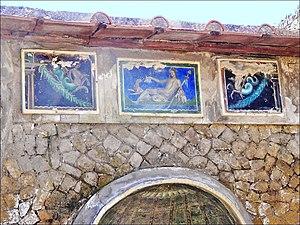
La plomberie est un métier très ancien, dont l'origine remonte à la construction des pyramides en Égypte antique ; attesté par des tuyaux en cuivre vieux de 4 500 ans, c'est un métier qui n'a cessé de s'améliorer et de se développer au cours des siècles et des générations de plombiers qui l'on servi.